Jerry Angelo

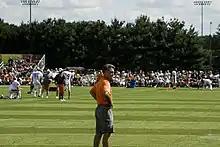
Angelo at Bears 2008 training camp

Jerry Angelo (born c. 1949) is a former American football executive who was the general manager for the National Football League's Chicago Bears from 2001 to 2011. Prior to joining the Bears, Angelo spent 14 years overseeing Tampa Bay Buccaneers' scouting department as their director of player personnel. Angelo graduated from Miami University in 1971.